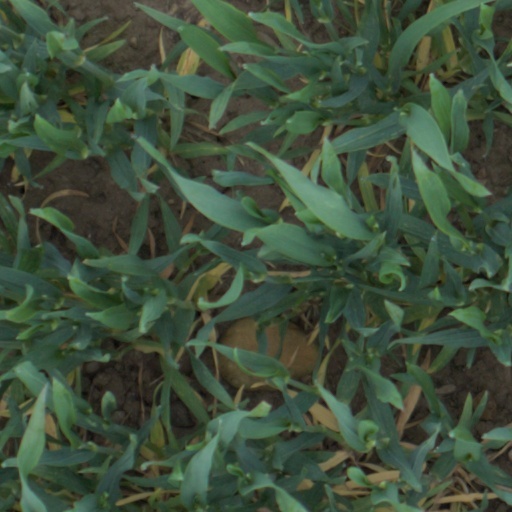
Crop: wheat